Constantine V

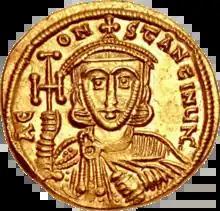
"Solidus" of Constantine V

Constantine V (July 718 – 14 September 775) was Byzantine emperor from 741 to 775. His reign saw a consolidation of Byzantine security from external threats. As an able military leader, Constantine took advantage of civil war in the Muslim world to make limited offensives on the Arab frontier. With this eastern frontier secure, he undertook repeated campaigns against the Bulgars in the Balkans. His military activity, and policy of settling Christian populations from the Arab frontier in Thrace, made Byzantium's hold on its Balkan territories more secure. He was also responsible for important military and administrative innovations and reforms.